Slavery in the Ottoman Empire

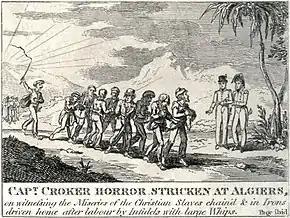
European slaves in Algiers drawing by Walter Croker, 1815

For centuries, large vessels on the Mediterranean relied on European galley slaves supplied by Ottoman and Barbary slave traders. Hundreds of thousands of Europeans were captured by Barbary pirates and sold as slaves in North Africa and the Ottoman Empire between the 16th and 19th centuries.